Roman Catholic Diocese of São José dos Pinhais

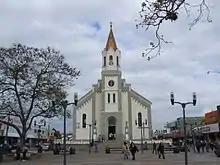
Cathedral of St. Joseph

The Diocese of São José dos Pinhais is a Latin Church ecclesiastical jurisdiction or diocese of the Catholic Church in Brazil. It is a suffragan in the ecclesiastical province of the metropolitan Archdiocese of Curitiba.